Radioactive waste

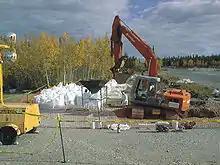
Removal of very low-level waste

Uranium tailings are waste by-product materials left over from the rough processing of uranium-bearing ore. They are not significantly radioactive. Mill tailings are sometimes referred to as 11(e)2 wastes, from the section of the US Atomic Energy Act of 1946 that defines them. Uranium mill tailings typically also contain chemically hazardous heavy metal such as lead and arsenic. Vast mounds of uranium mill tailings are left at many old mining sites, especially in Colorado, New Mexico, and Utah.